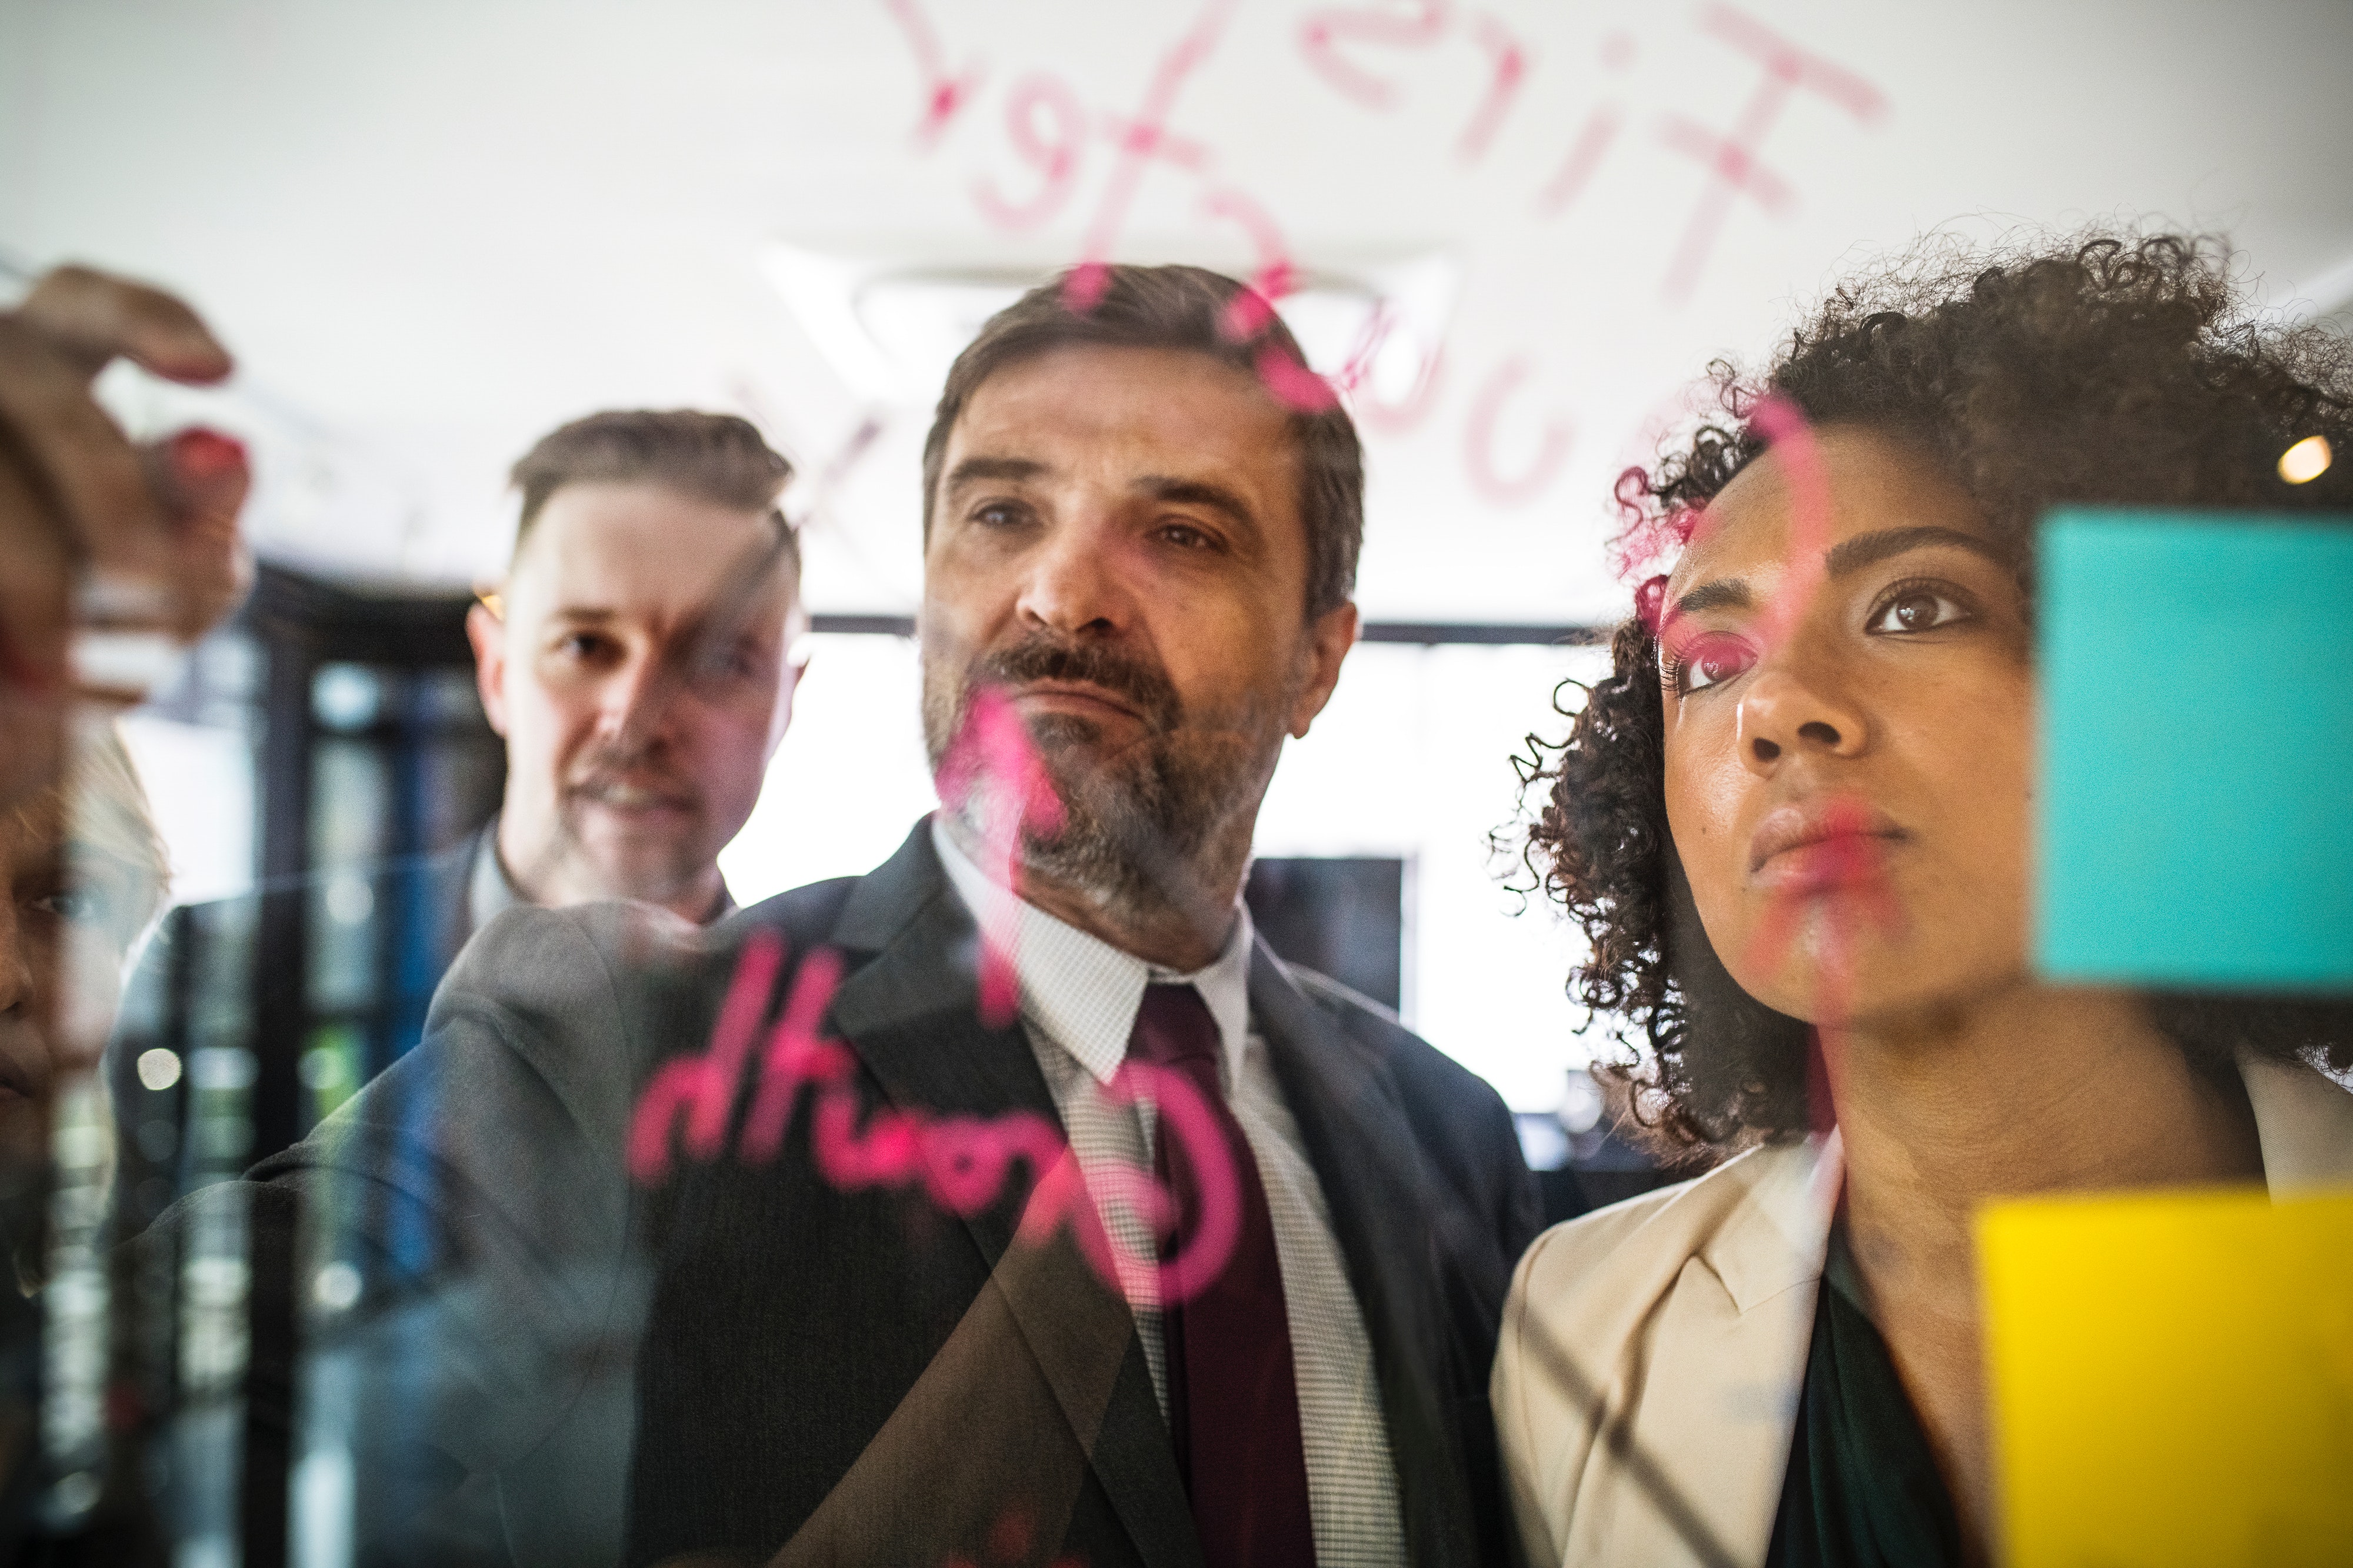
people, fun, event, photography, facial hair, smile, selfie, beard, suit